Ōkuma Shigenobu

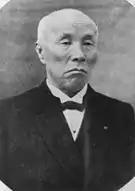
Okuma 1915

Marquess was a Japanese statesman who was a leading figure in the Meiji and Taishō eras of Japan, serving as Prime Minister in 1898, and from 1914 to 1916. A key advocate for the adoption of Western science and culture in Japan, Ōkuma was a central figure in the country's modernization. He founded the political party Rikken Kaishintō and was an early proponent of parliamentary democracy. He is also the founder of Waseda University.